Guishan Guanyin

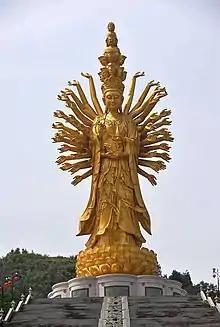

The Guishan Guanyin of the Thousand Hands and Eyes is located in Ningxiang, Hunan province, and is the fourth-tallest statue in China, and the sixth-tallest in the world, found at Miyin Temple, a Chan Buddhist temple. It is a gilded bronze monument depicting a manifestation of the Bodhisattva Guanyin known as "Shiyimian Qianshou Guanyin" (Traditional Chinese: 十一面千手觀音, Simplified Chinese: 十一面千手观音), meaning the "Eleven-headed Thousand-armed Guanyin", which stands at tall. The Ningshan County Government, with the help of local business and religious organizations, invested 260 million yuan to complete its construction in 2009.